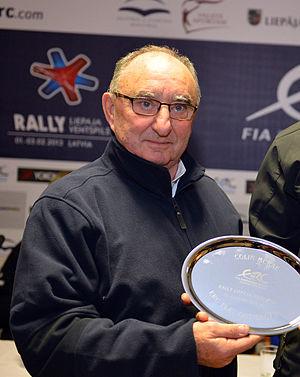
Jean-Pierre Nicolas est un pilote de rallye français né le 22 janvier 1945 à Marseille, vice-champion du monde des conducteurs 1978 WRC, participant au Championnat du monde des rallyes de 1973 à 1984, année où il achève sa carrière de pilote sur Peugeot 205 Turbo 16.